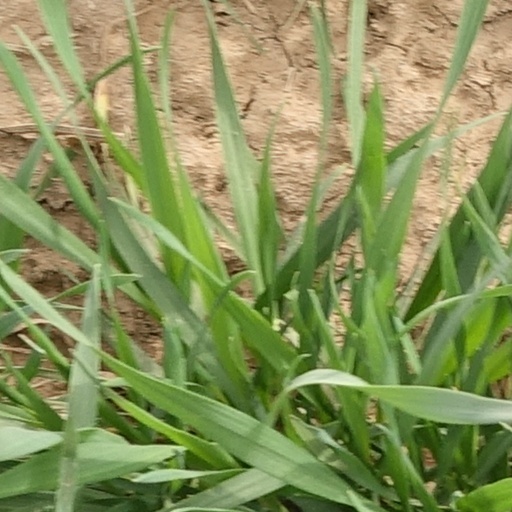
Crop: wheat